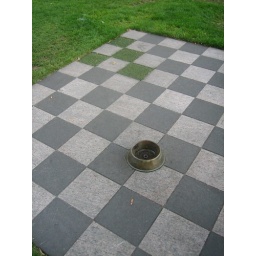
Mini dog bowl water fountain in a park in Portland.